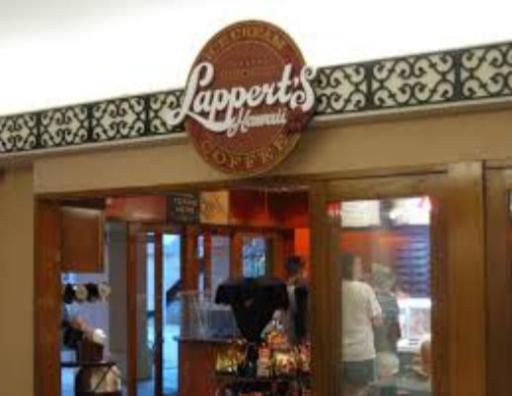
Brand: lappert's
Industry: Food